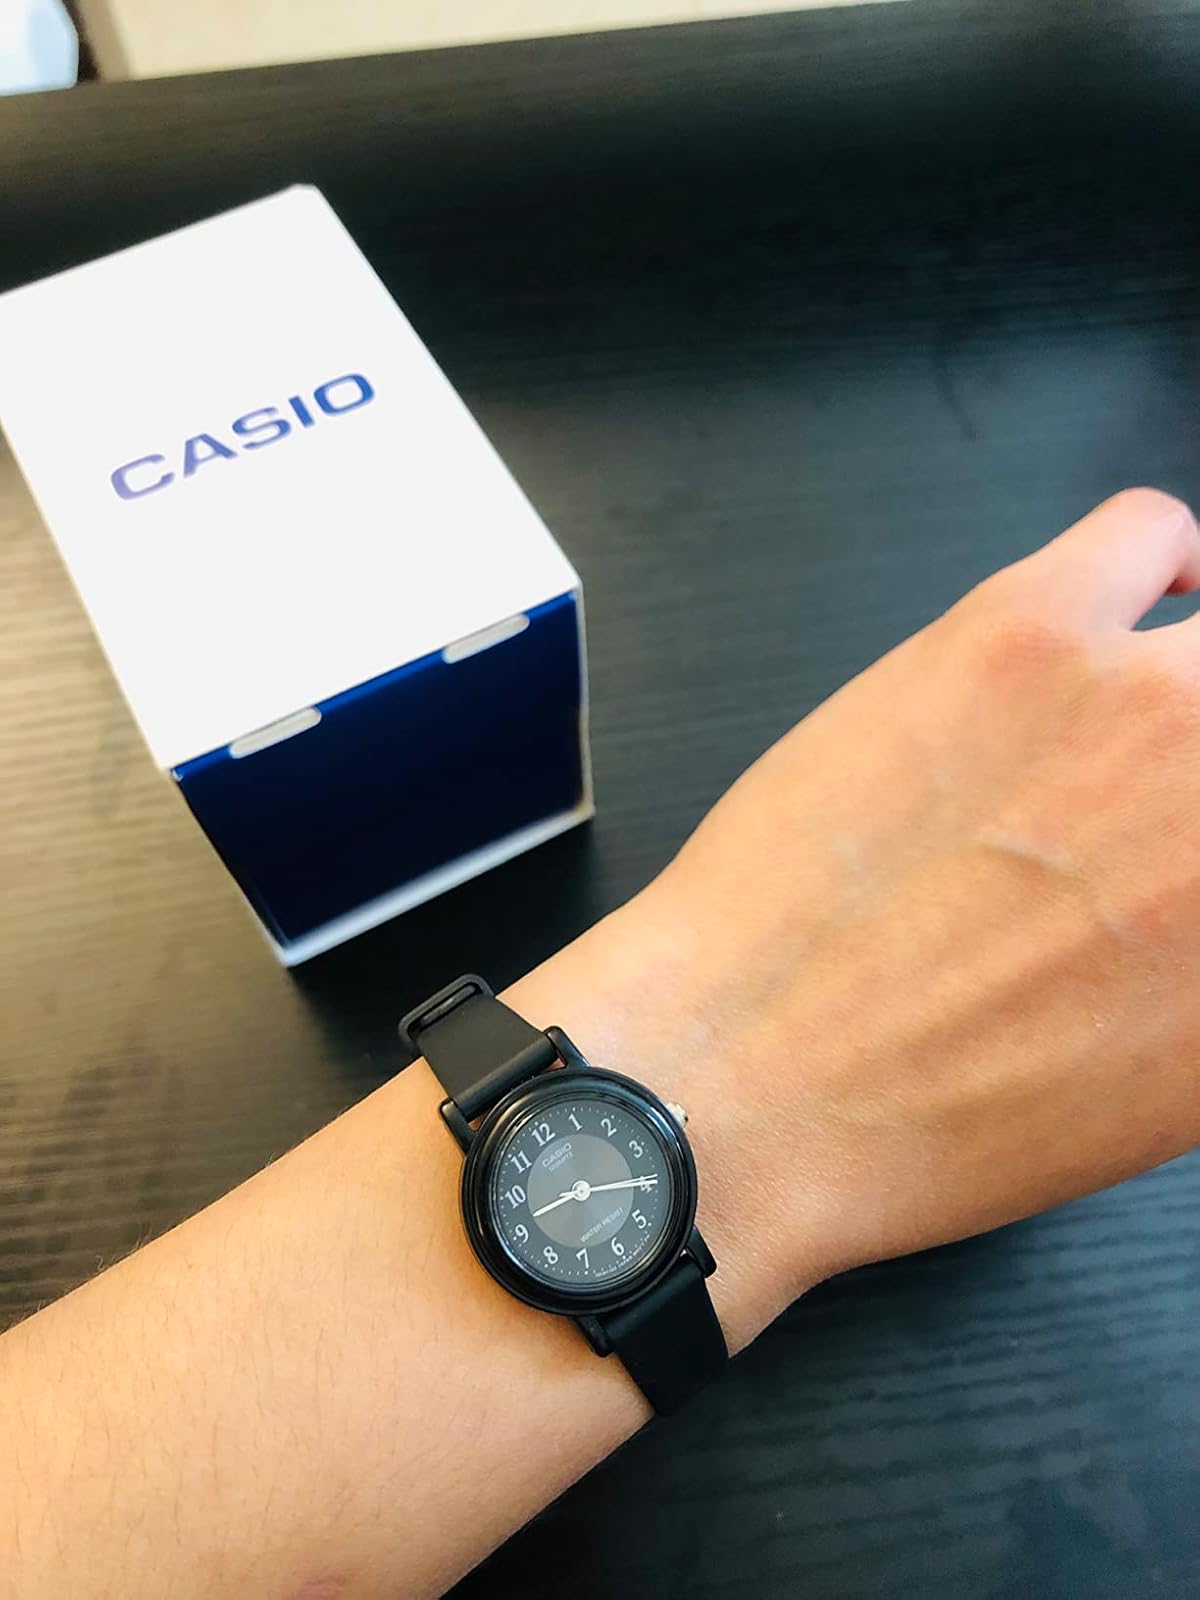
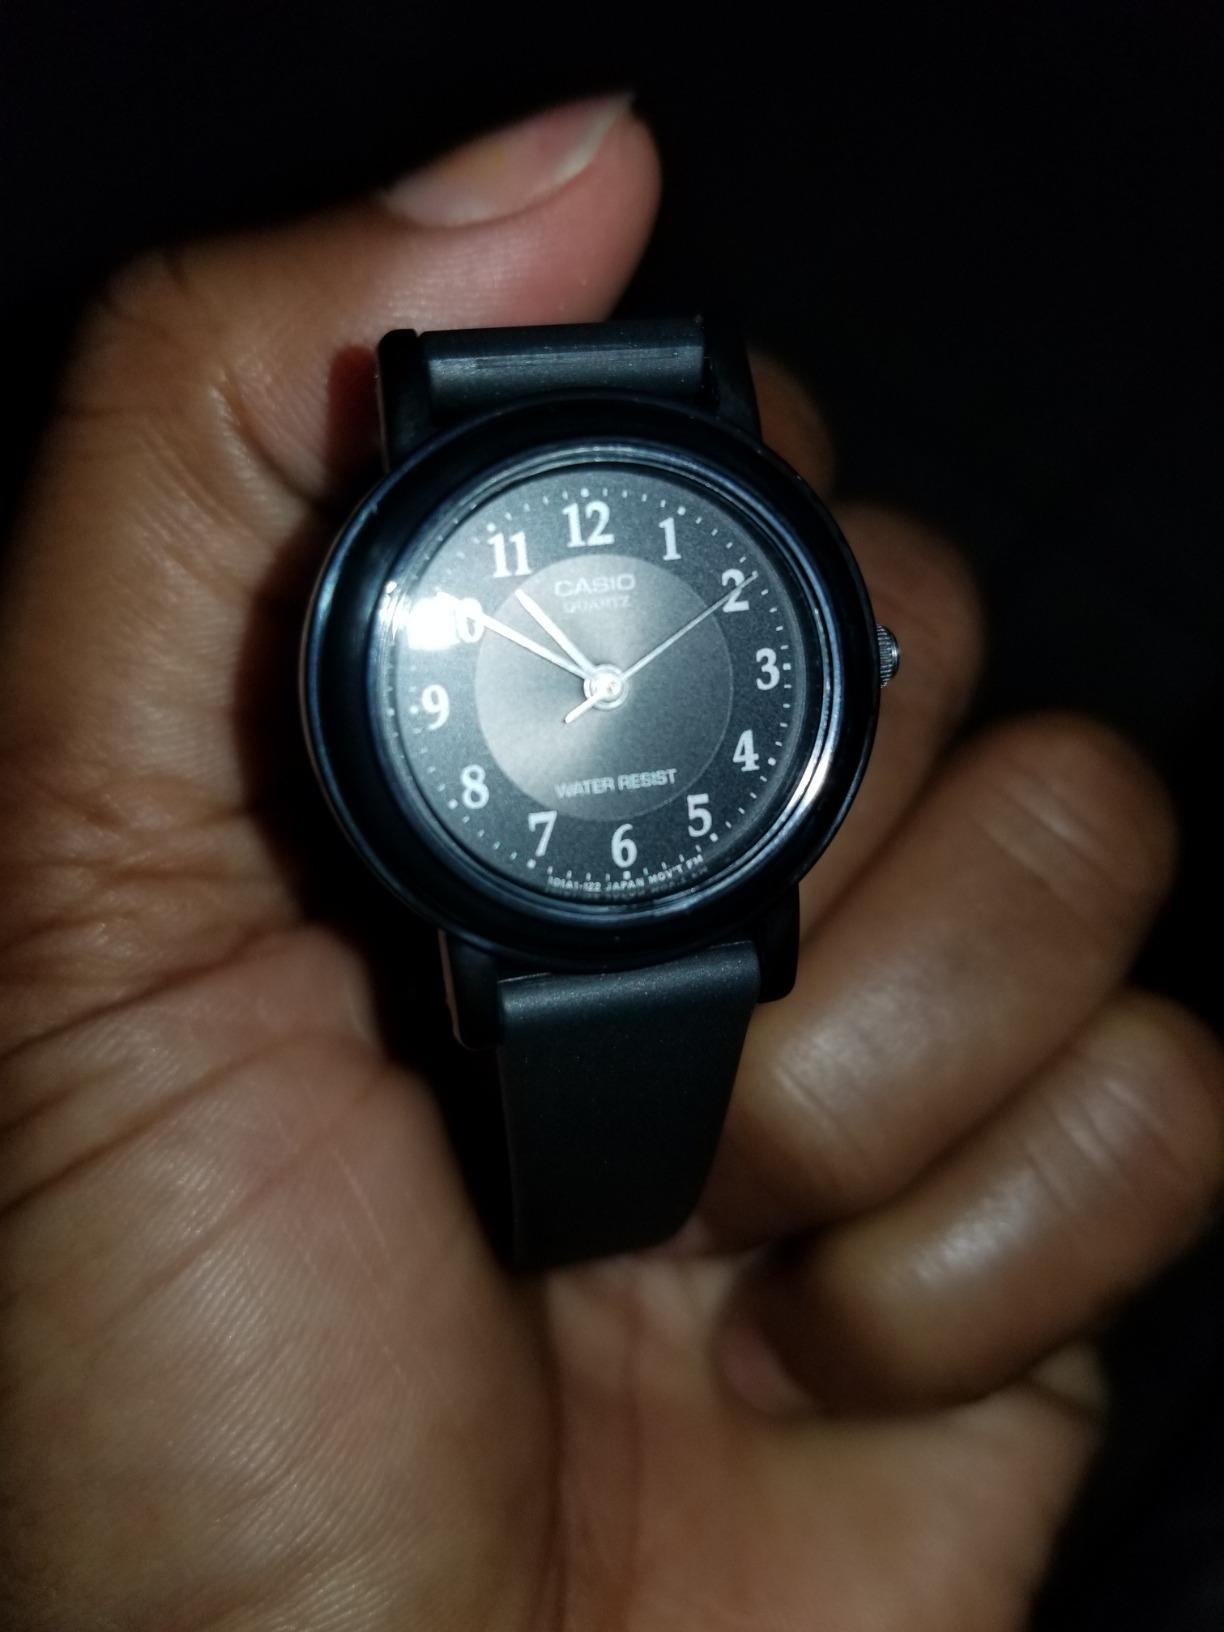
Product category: accessories_watch
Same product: yes